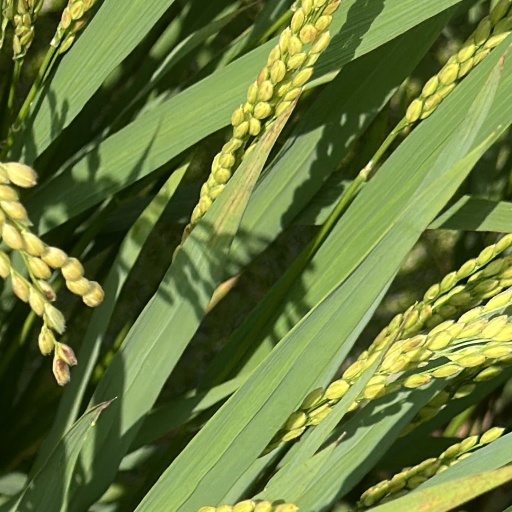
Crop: rice